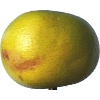
Label: pomelo_sweetie